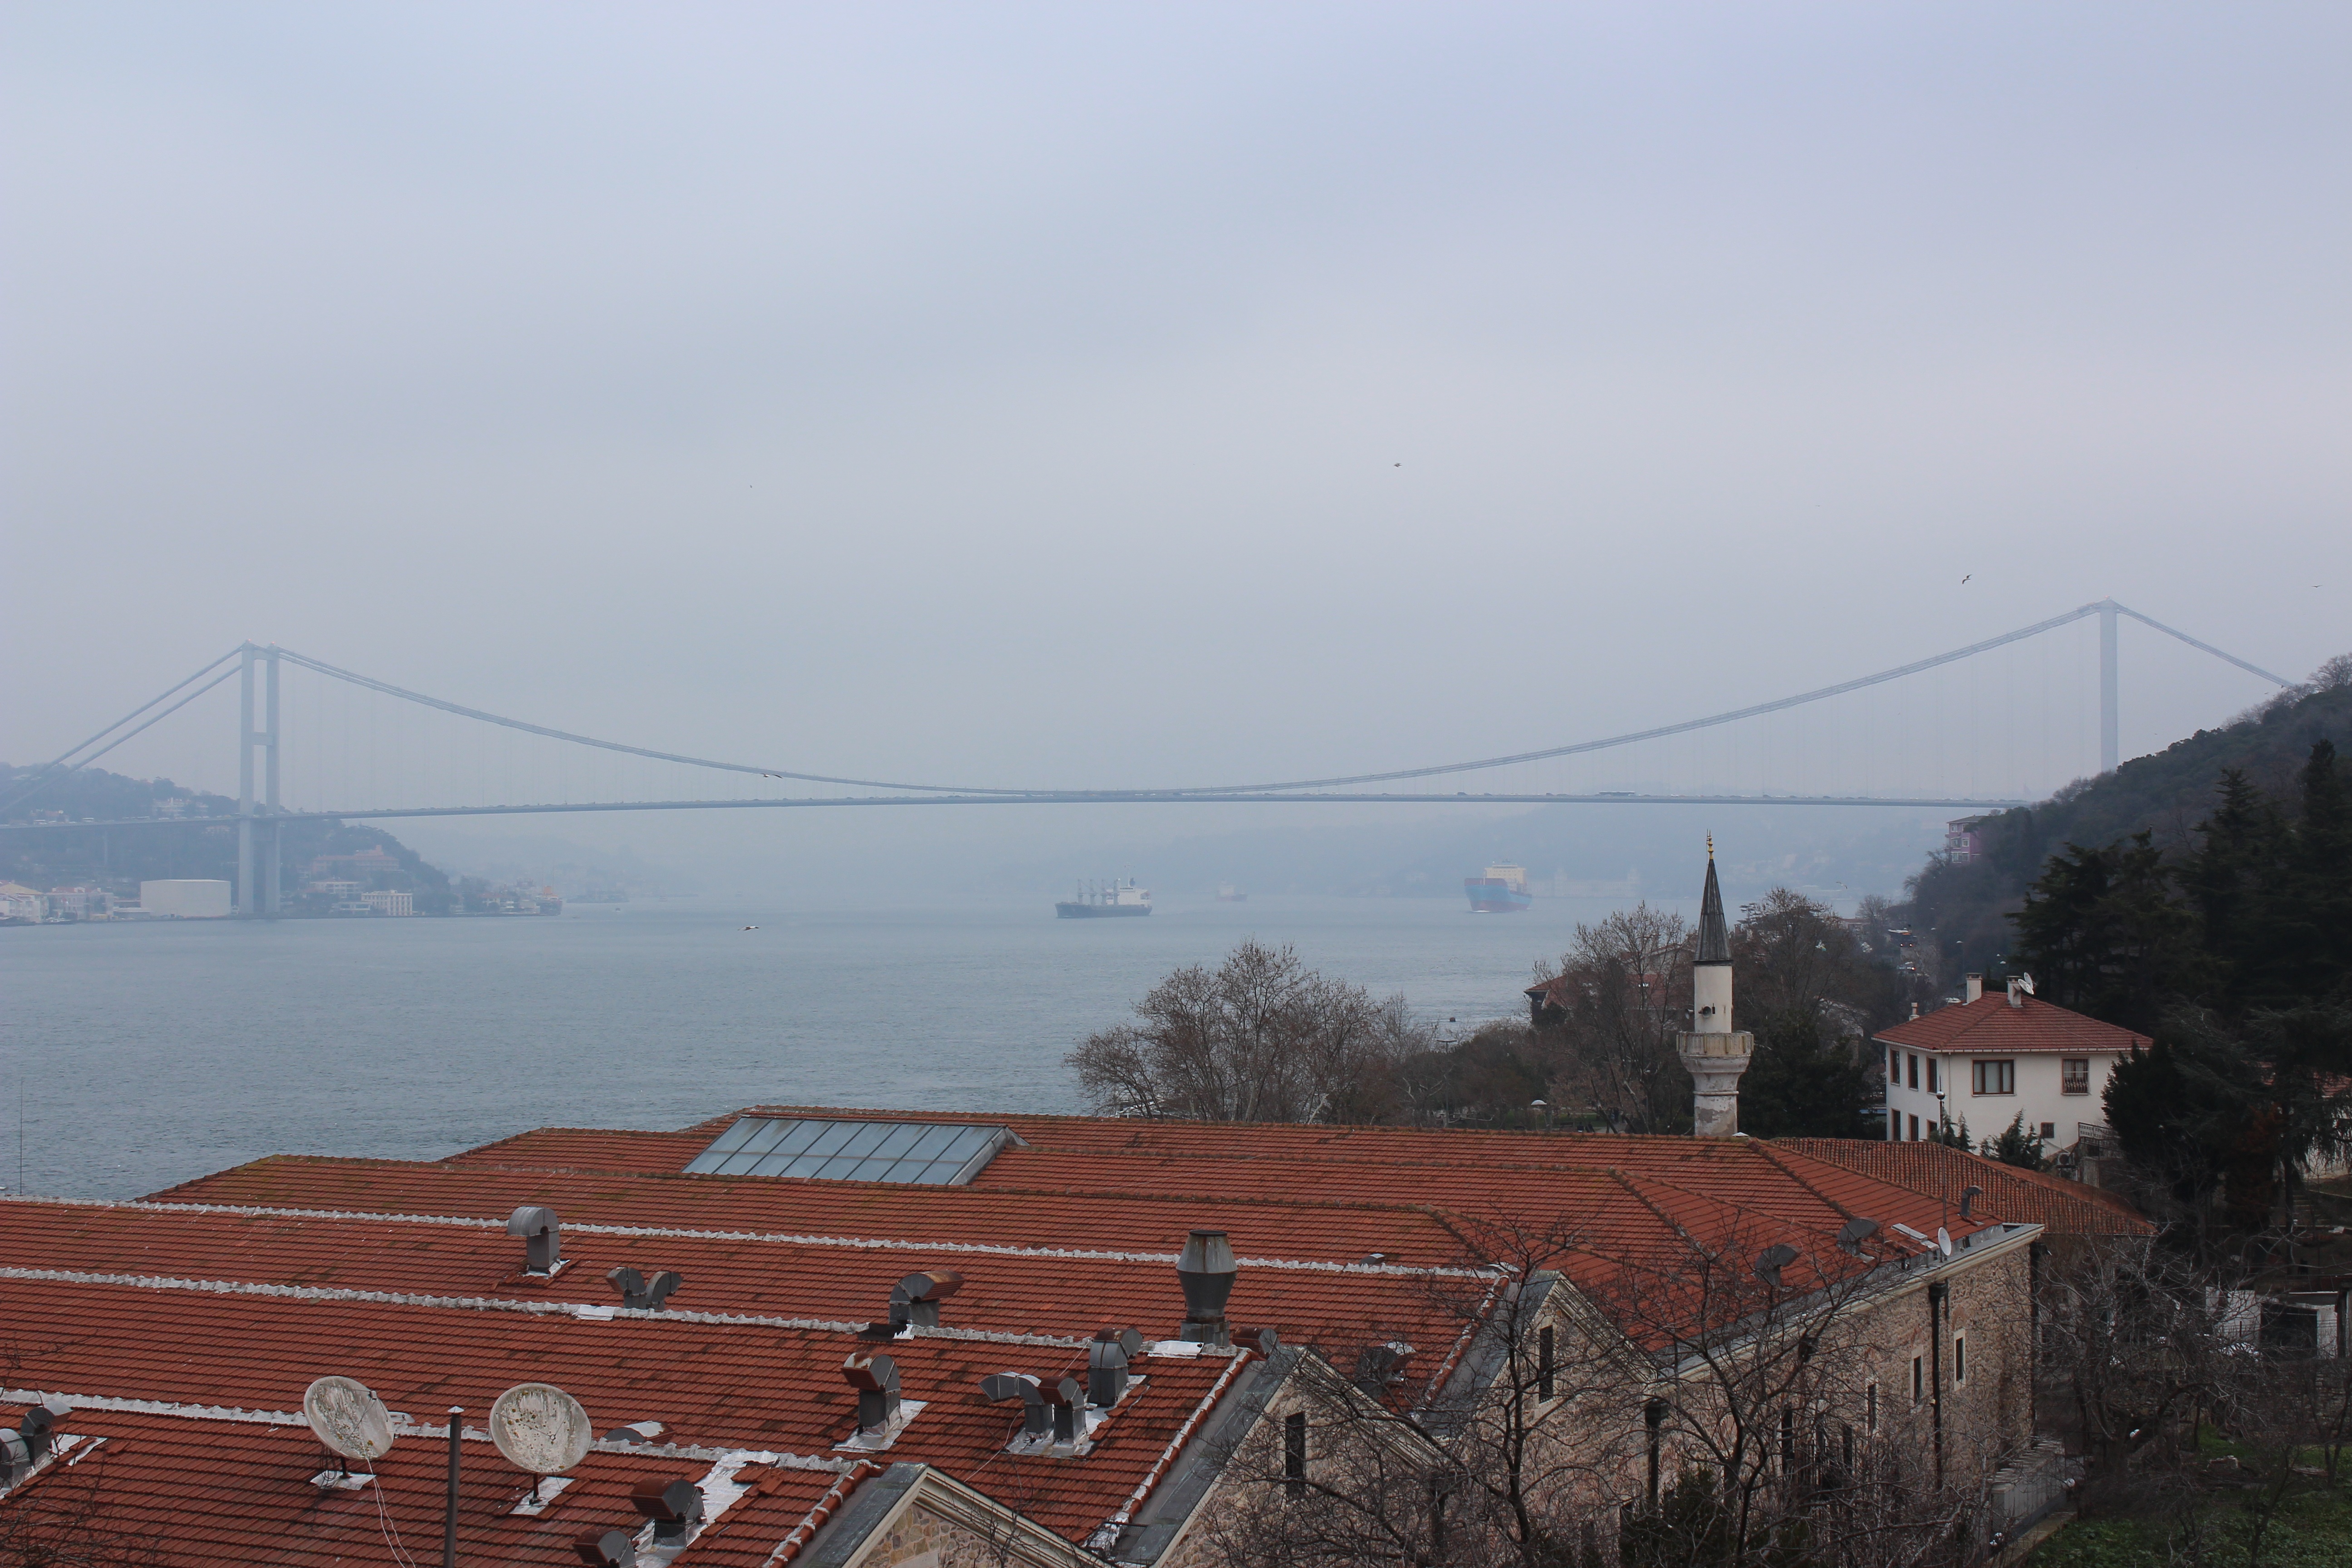
bridge, link, stadium, turkey, istanbul, bosphorus, roofs, throat, fatih sultan mehmet, the suspension bridge, europe and asia